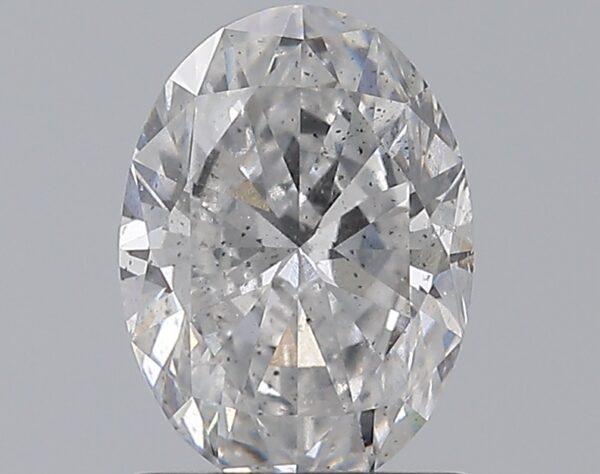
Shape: oval
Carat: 1.01
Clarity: SI2
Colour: D
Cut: EX
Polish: VG
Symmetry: VG
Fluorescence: M
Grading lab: GIA
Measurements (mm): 7.74 x 5.62 x 3.45